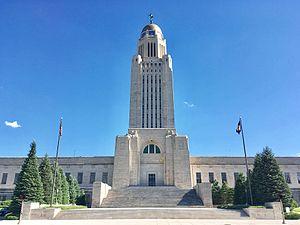
Le Nebraska est un État du Centre des États-Unis, situé au cœur de la région des Grandes Plaines et du Midwest. Il est bordé par six États : le Wyoming à l'ouest, le Dakota du Sud au nord, l'Iowa à l'est, le Kansas et le Colorado au sud, et le Missouri au sud-est. Sa capitale est Lincoln et la plus grande ville Omaha, avec une aire urbaine d'environ 900 000 habitants. Traversé par la rivière Missouri, le Nebraska est un État rural et agricole relativement peu peuplé. Ses paysages sont essentiellement composés de vastes prairies dépourvues d'arbres, bien que les premiers contreforts des montagnes Rocheuses vallonnent l'Ouest du territoire, avec des curiosités géologiques comme la Chimney Rock. Son climat connaît de fortes variations de température, entre un été chaud et un hiver rude, ainsi que de nombreuses tornades et tempêtes.